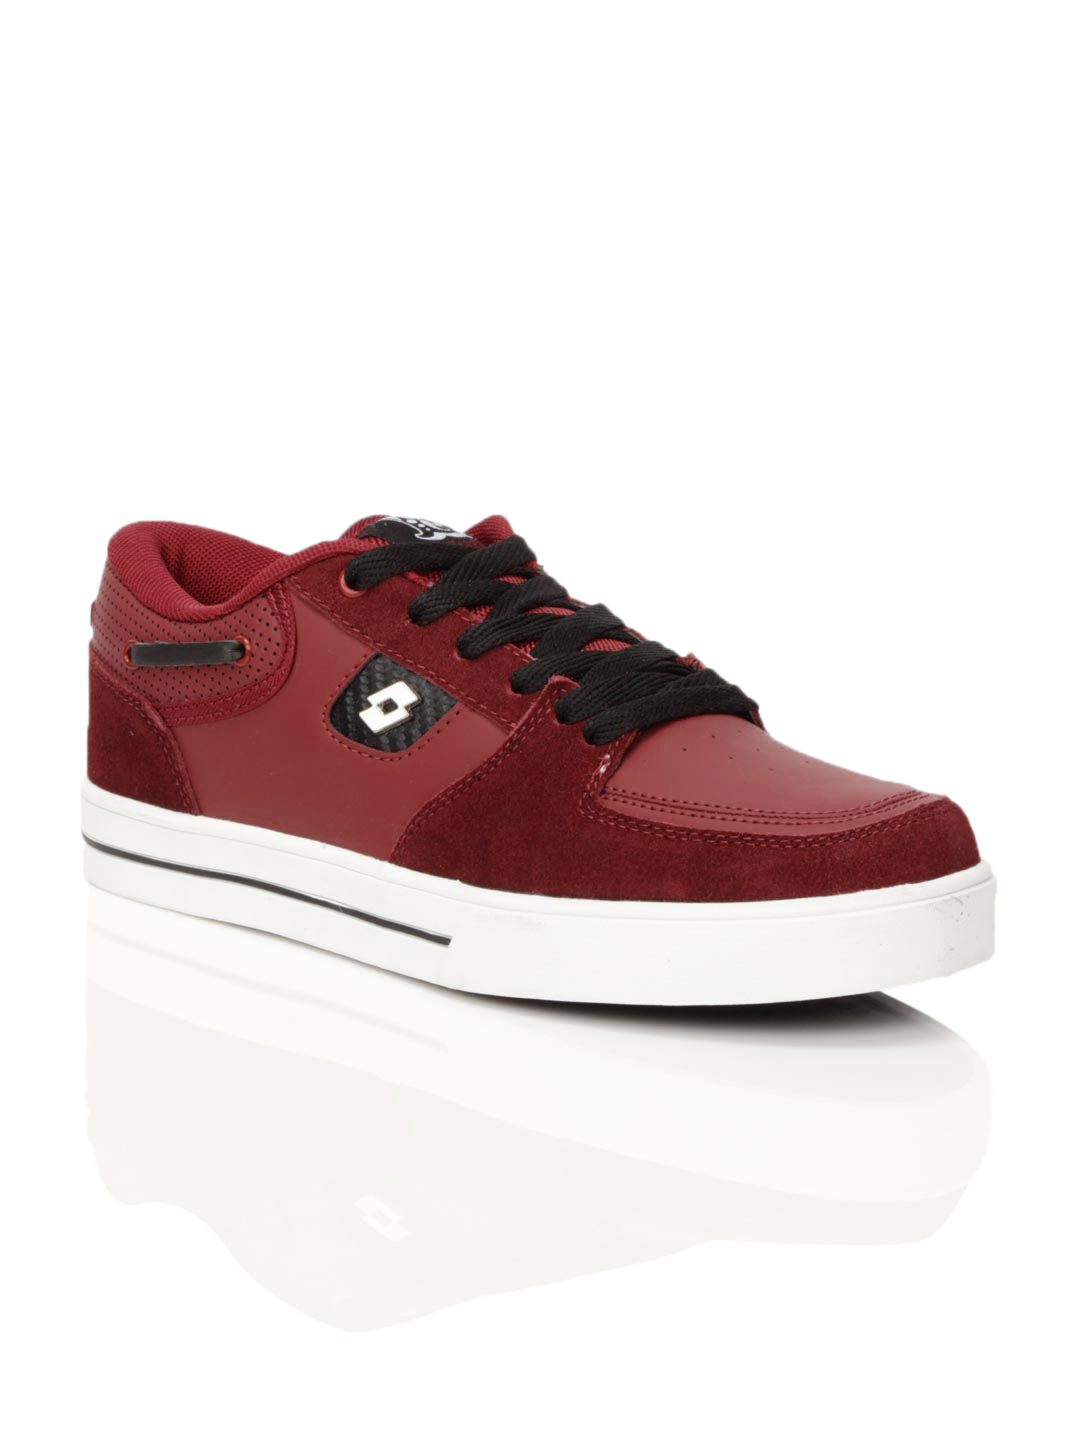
Lotto Men Sneak Red Casual Shoes
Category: Footwear / Shoes / Casual Shoes
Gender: Men
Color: Red
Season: Summer 2012
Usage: Casual